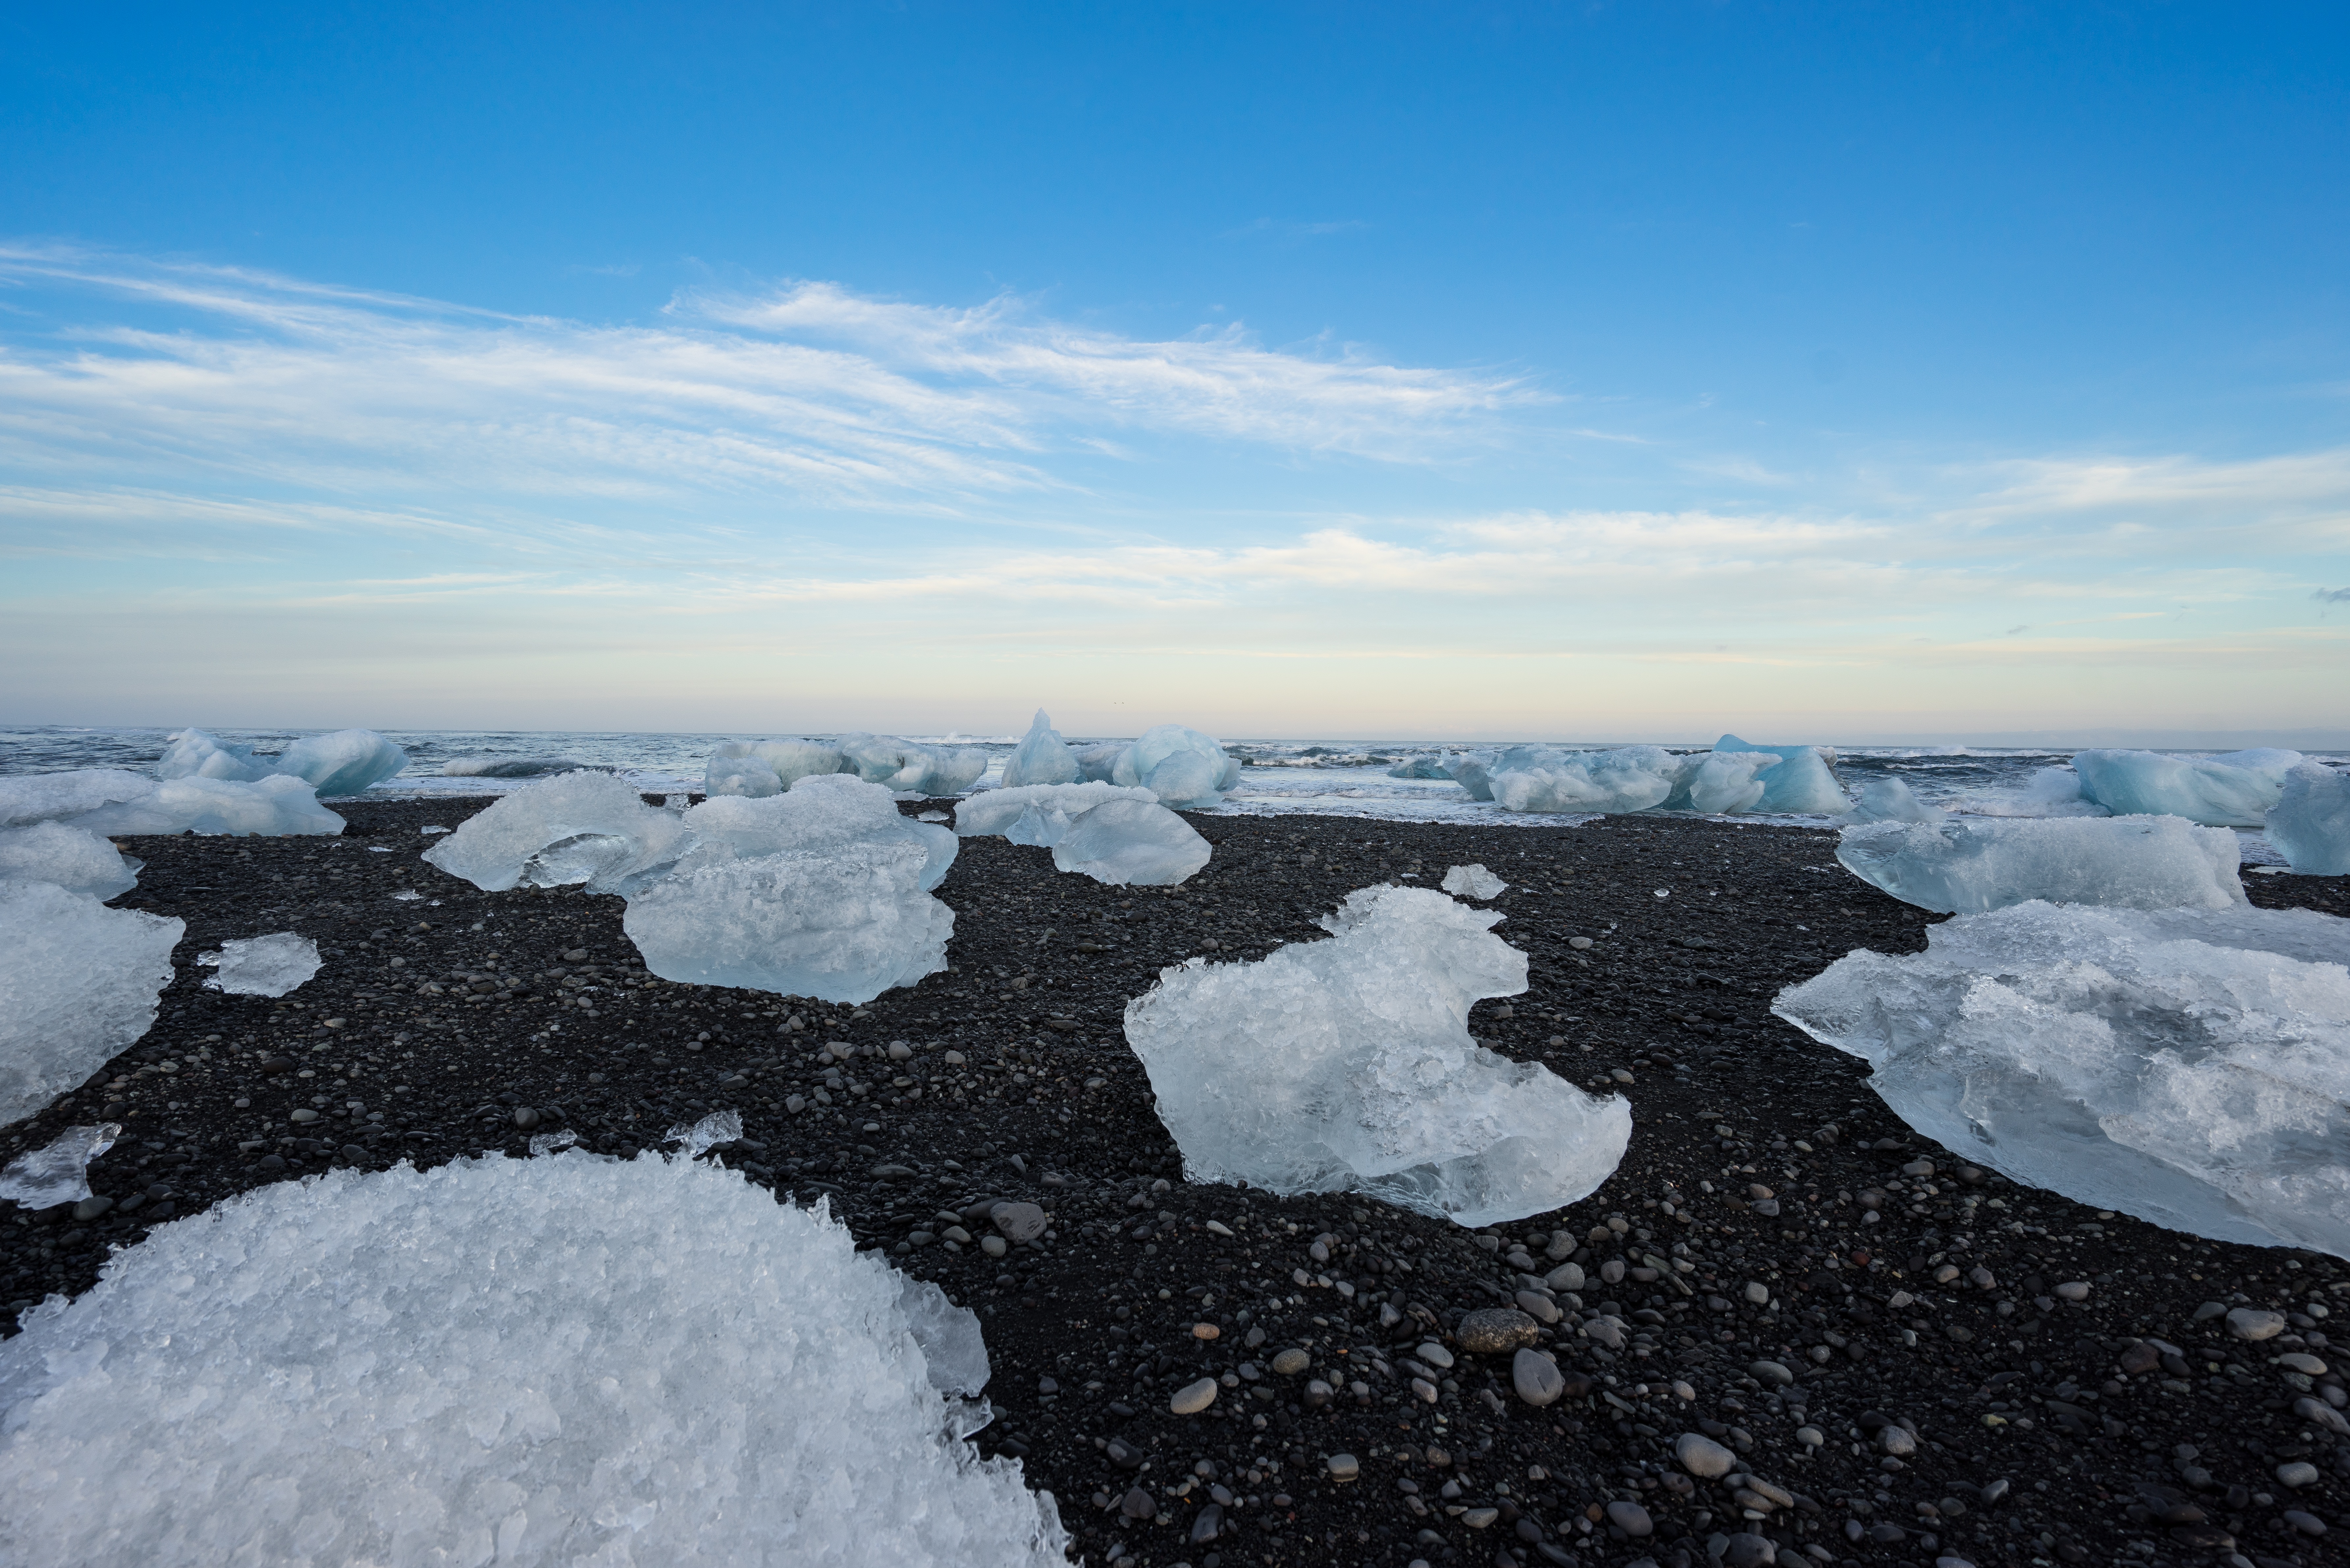
beach, sea, ocean, horizon, mountain, snow, winter, cloud, ice, reflection, weather, arctic, seashore, iceberg, blue sky, plateau, ecosystem, icebergs, tundra, freezing, landform, arctic ocean, natural environment, geographical feature, ice cap, sea ice